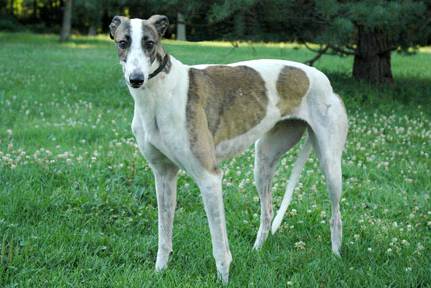
Label: dog